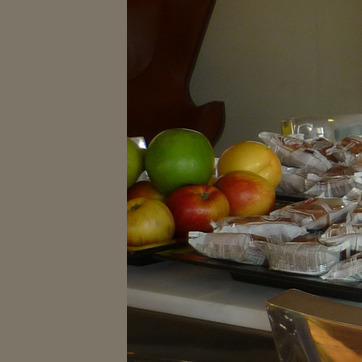
Material: food